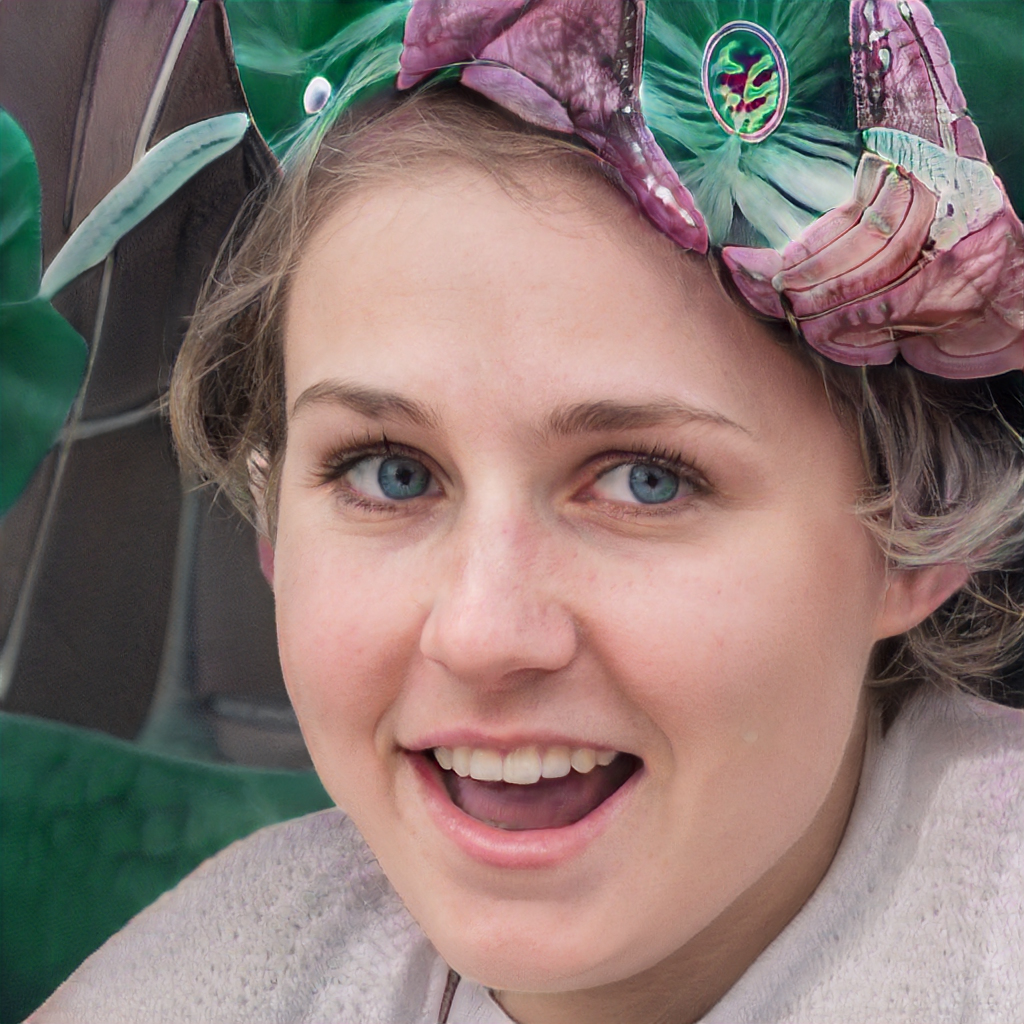
Gender: Female